Mukti Bahini

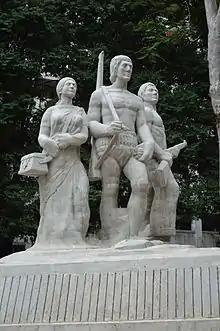
"Aparajeyo Bangla" (Unvanquished Bengal) was finished on 16 December 1978 by Syed Abdullah Khalid at University of Dhaka Campus, is a Monument to Mukti Bahini.

The Mukti Bahini benefited from the early control of Pakistani arms depots, which were overtaken by Bengali forces during March and April 1971. The Mukti Bahini purchased large quantities of military-grade equipment through the arms market in Calcutta, including Italian howitzers, Alouette III helicopters, Douglas DC-3 aircraft and Otter DHC-3 fighter planes. The Mukti Bahini also received a limited supply of equipment from the Indian military, as New Delhi allowed the Bangladeshi forces to operate an independent weapons supply through Calcutta Port. The Mukti Bahini used Sten Guns, Lee–Enfield rifles and Indian-made hand grenades. Some of the arms and equipment used by Mukti Bahini are given below: